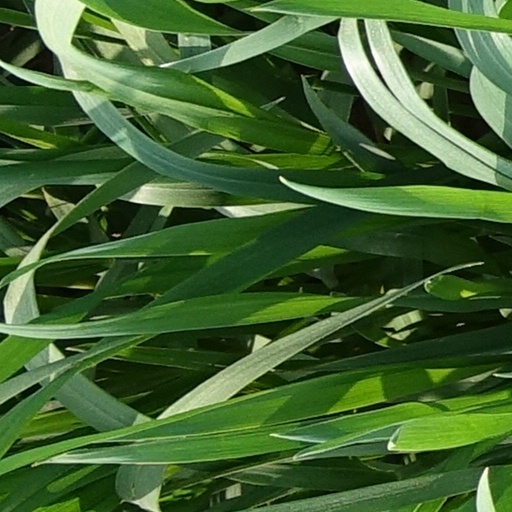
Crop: wheat